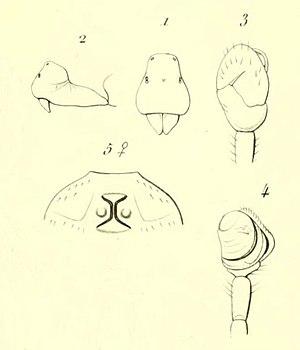
Erigone lusisca = Diplocephalus lusiscus, dessin accompagnant la description originale
Diplocephalus lusiscus est une espèce d'araignées aranéomorphes de la famille des Linyphiidae.